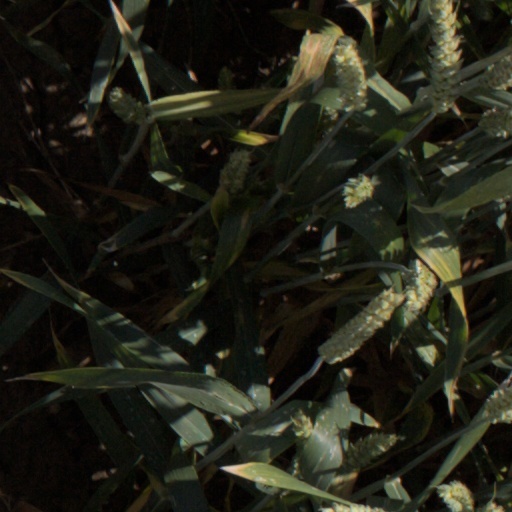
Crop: wheat